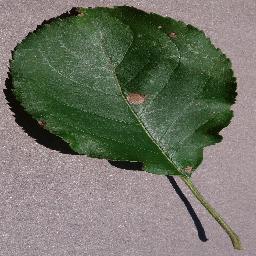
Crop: apple
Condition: black_rot